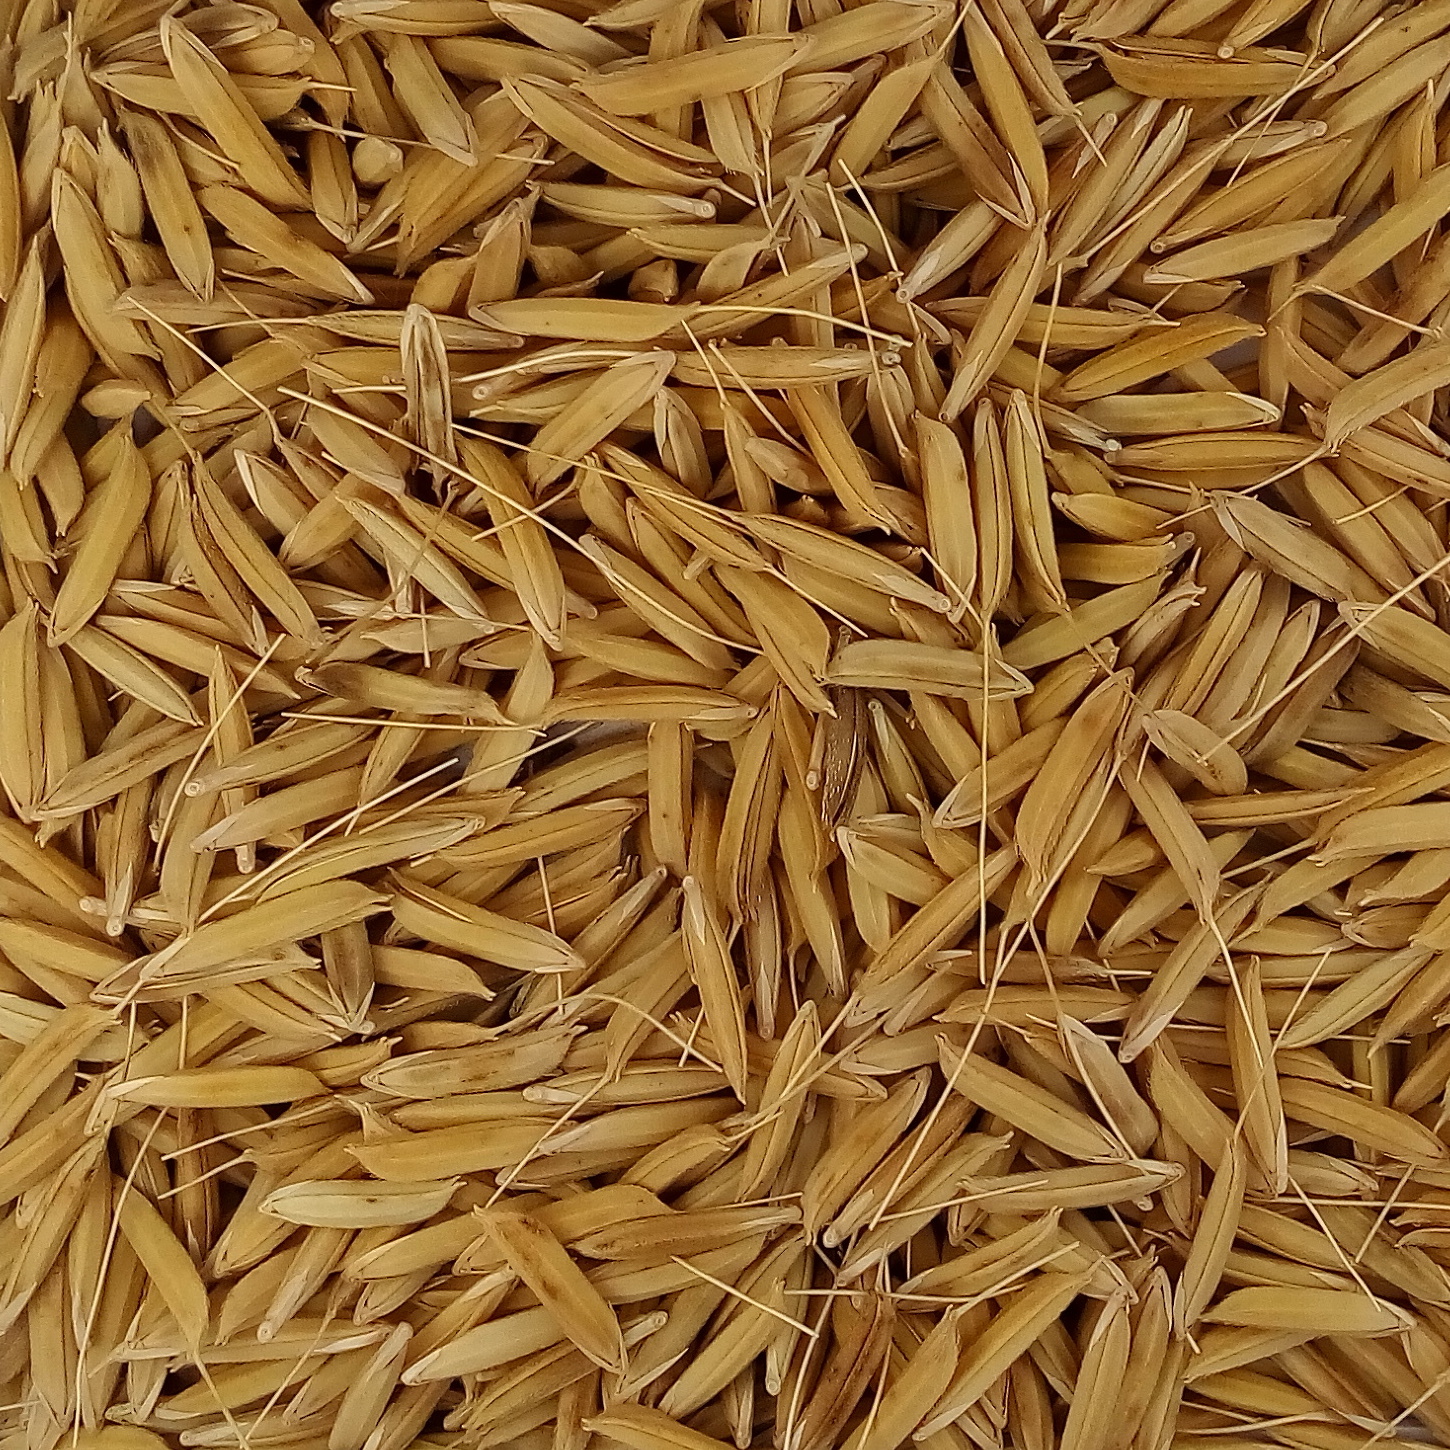
Rice seed variety: 1728